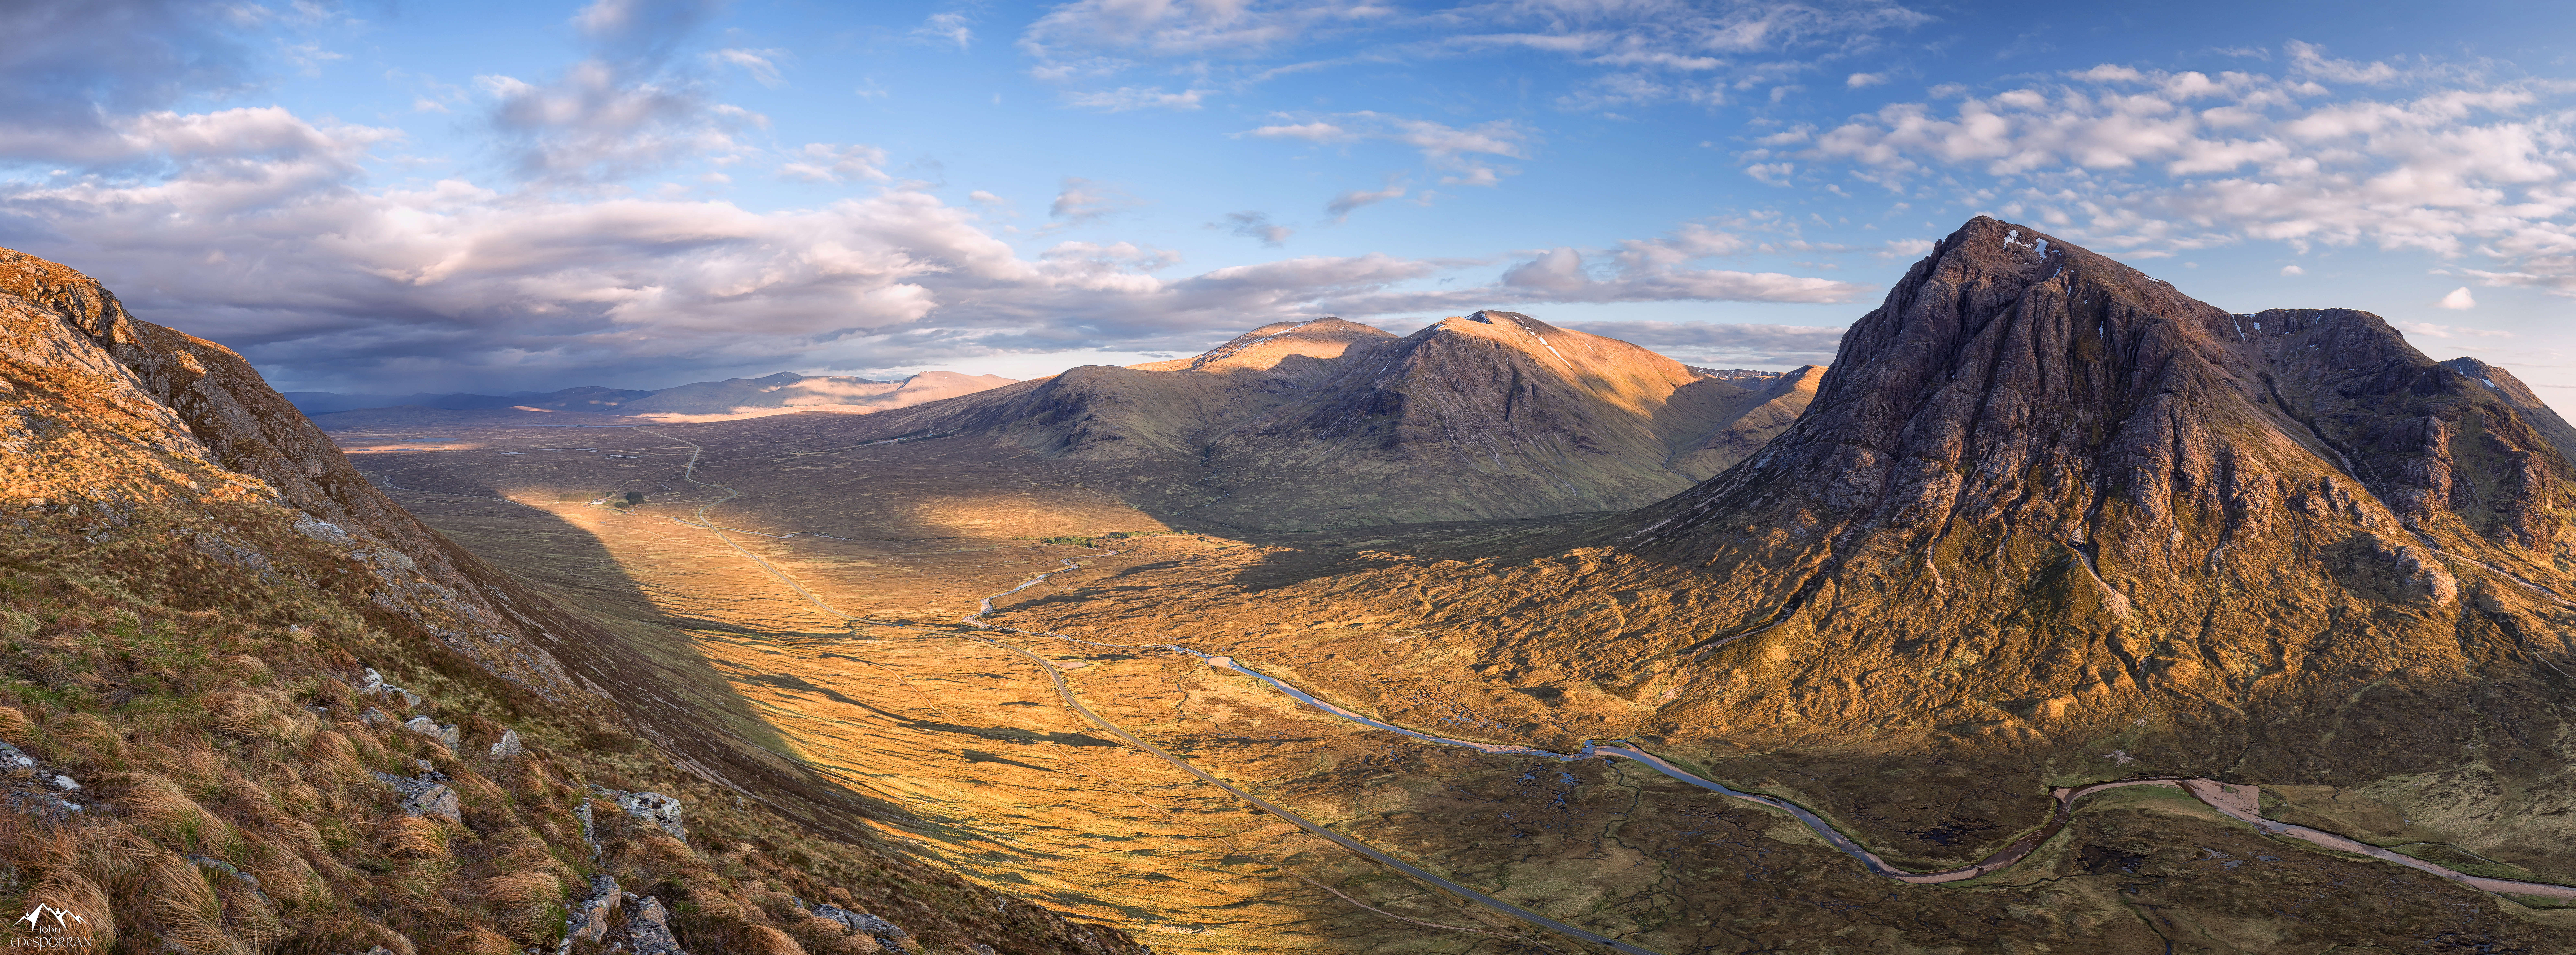
landscape, nature, rock, wilderness, mountain, hill, valley, mountain range, panorama, autumn, national park, ridge, cool image, geology, plateau, canon6d, scotland, fell, i, glencoe, highlands, buachailleetivemor, westhighlands, landform, geographical feature, mountainous landforms